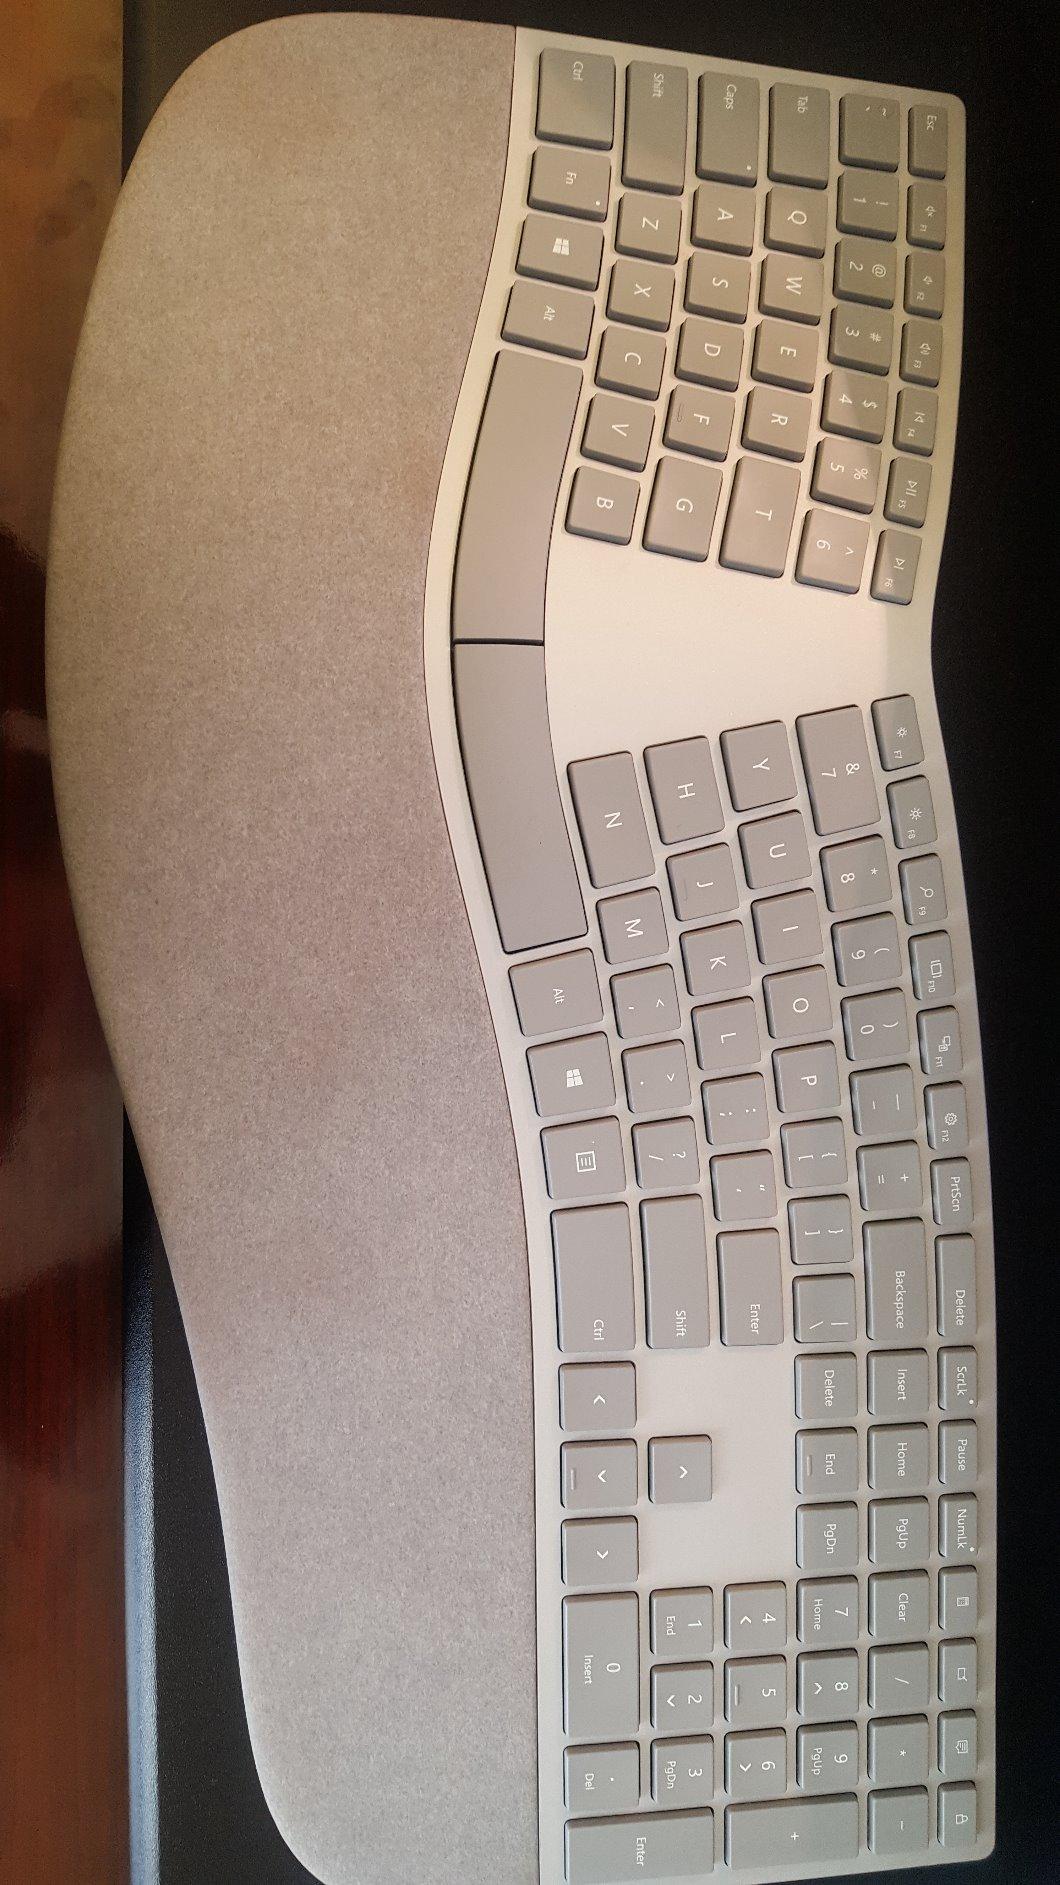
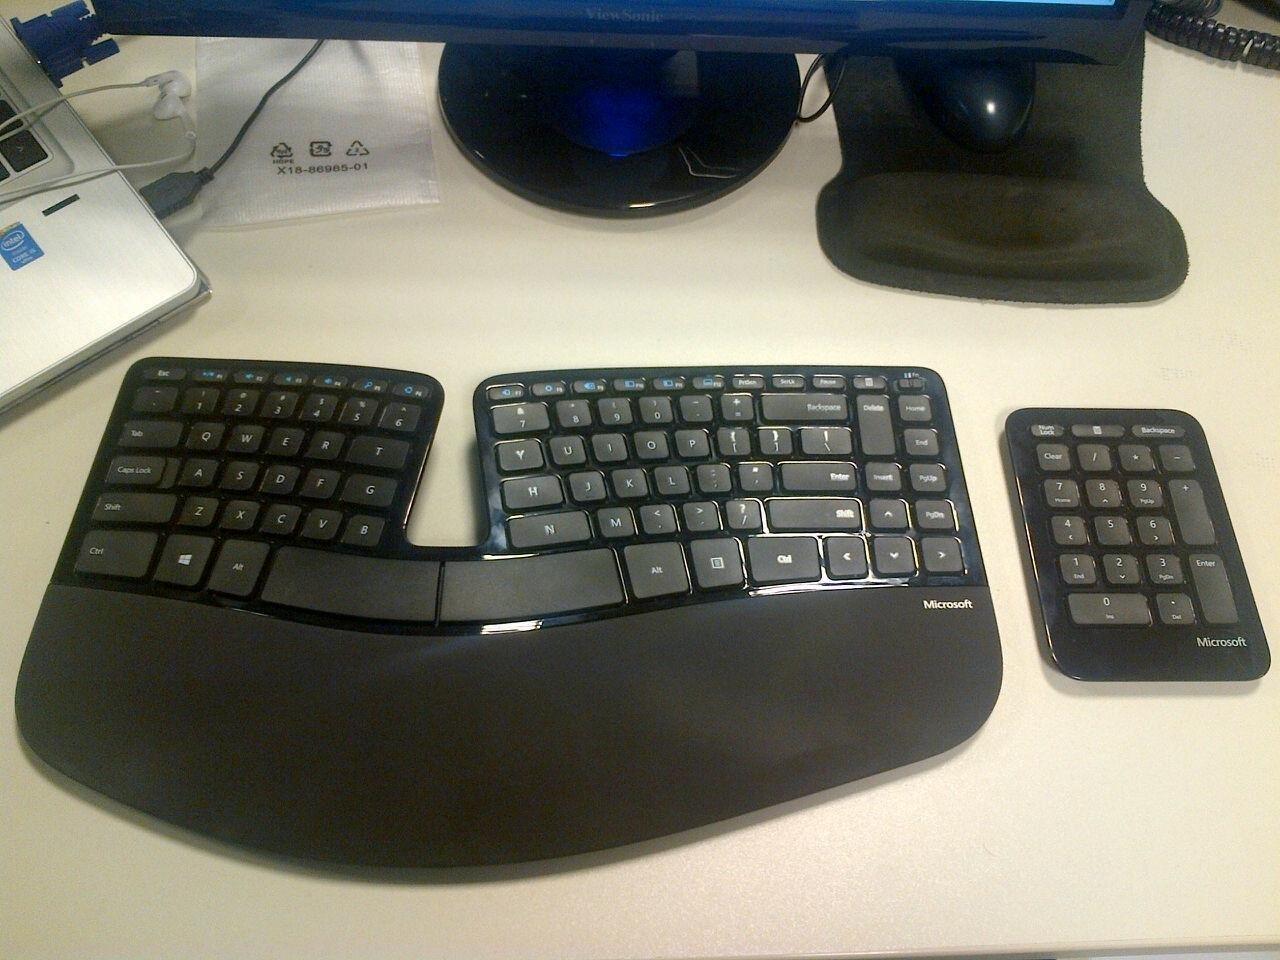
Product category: keyboard
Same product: no